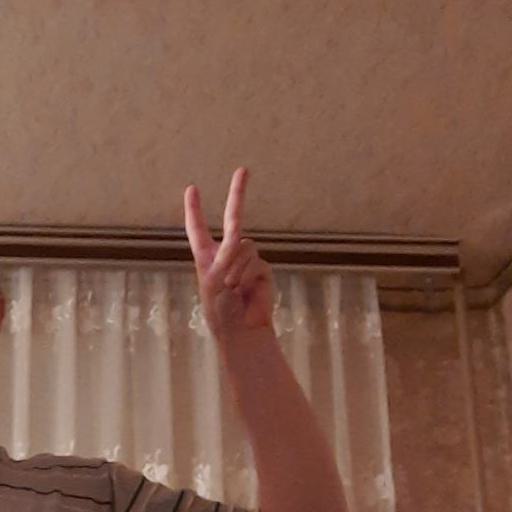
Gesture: peace